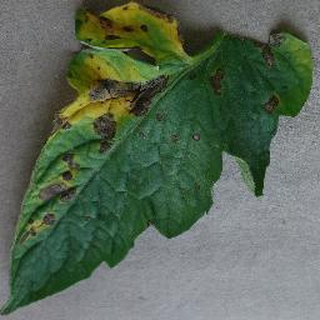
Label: tomato_early_blight